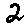
Label: 2